Volker Lechtenbrink

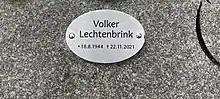
Grave of Volker Lechtenbrink, Friedhof Ohlsdorf (cemetery), Hamburg

Lechtenbrink was married five times, including the actresses and , and had three children. He lived in Berlin and Hamburg. He died on 22 November 2021, aged 77.